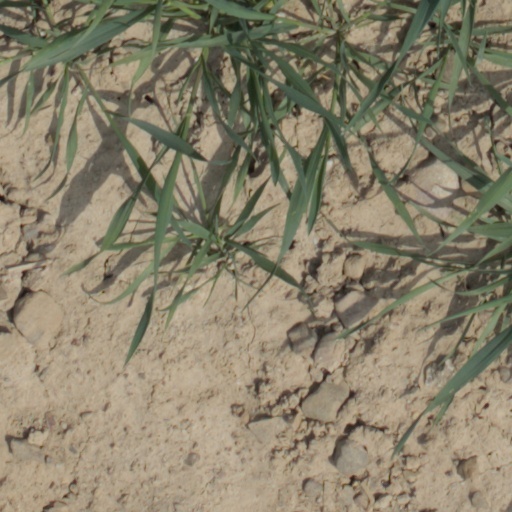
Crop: wheat